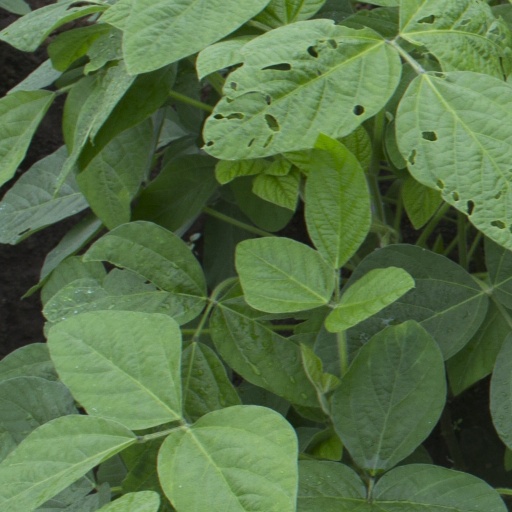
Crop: soybean